Cygnus X-1

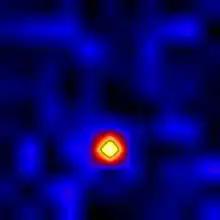
X-ray image of Cygnus X-1 taken by a balloon-borne telescope, the High-Energy Replicated Optics (HERO) project

Cygnus X-1 has since been studied extensively using observations by orbiting and ground-based instruments. The similarities between the emissions of X-ray binaries such as HDE 226868/Cygnus X-1 and active galactic nuclei suggests a common mechanism of energy generation involving a black hole, an orbiting accretion disk and associated jets. For this reason, Cygnus X-1 is identified among a class of objects called microquasars; an analog of the quasars, or quasi-stellar radio sources, now known to be distant active galactic nuclei. Scientific studies of binary systems such as HDE 226868/Cygnus X-1 may lead to further insights into the mechanics of active galaxies.